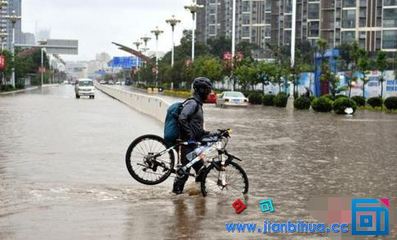
Weather: rain or strom